Persona (1966 film)

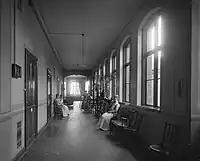
"Persona" was written at the Sophiahemmet hospital.

The BFI called "Persona" "stylistically radical", noting its use of close-ups. "Senses of Cinema" journalist Hamish Ford also noted its "radical aesthetics", citing a "genuinely avant-garde prologue". Critic Geoff Pevere called the prologue "one of the most audacious reset clicks in movie history". He summarized the blankness before a projector runs, leading to clips of classic animation, a comedic silent film, crucifixion, and a penis, concluding that it summarized cinema. The montage's imagery is "rapid-fire", with Bergman saying the penis is onscreen for one-sixth of a second and intended to be "subliminal". The sheep is from Luis Buñuel's 1929 "Un Chien Andalou", and the personification of Death was used in Bergman's 1949 film "Prison". Michaels linked the spider in the prologue with the "spider-god" in Bergman's 1961 "Through a Glass Darkly". Törnqvist said that the spider is visible under a microscope, indicating its use for study. When the boy reaches out to his mother, it is to shift photographs of Ullmann and Andersson. In addition to the prologue, the story is interrupted by a midpoint celluloid break.